Visit by Pope Francis to the Philippines

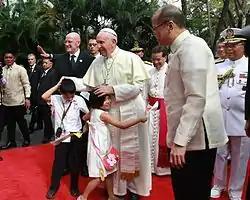
Pope Francis and President Aquino at Malacañang

The pope rode a "close and more formal" Volkswagen Touran to the Malacañang Palace, rolling down the window to wave to people waiting to have a glimpse of him. He went to Malacañang as the head of state of the Vatican and had a courtesy call with then-President Benigno Aquino III, also meeting diplomats and officials at Rizal Memorial Hall.